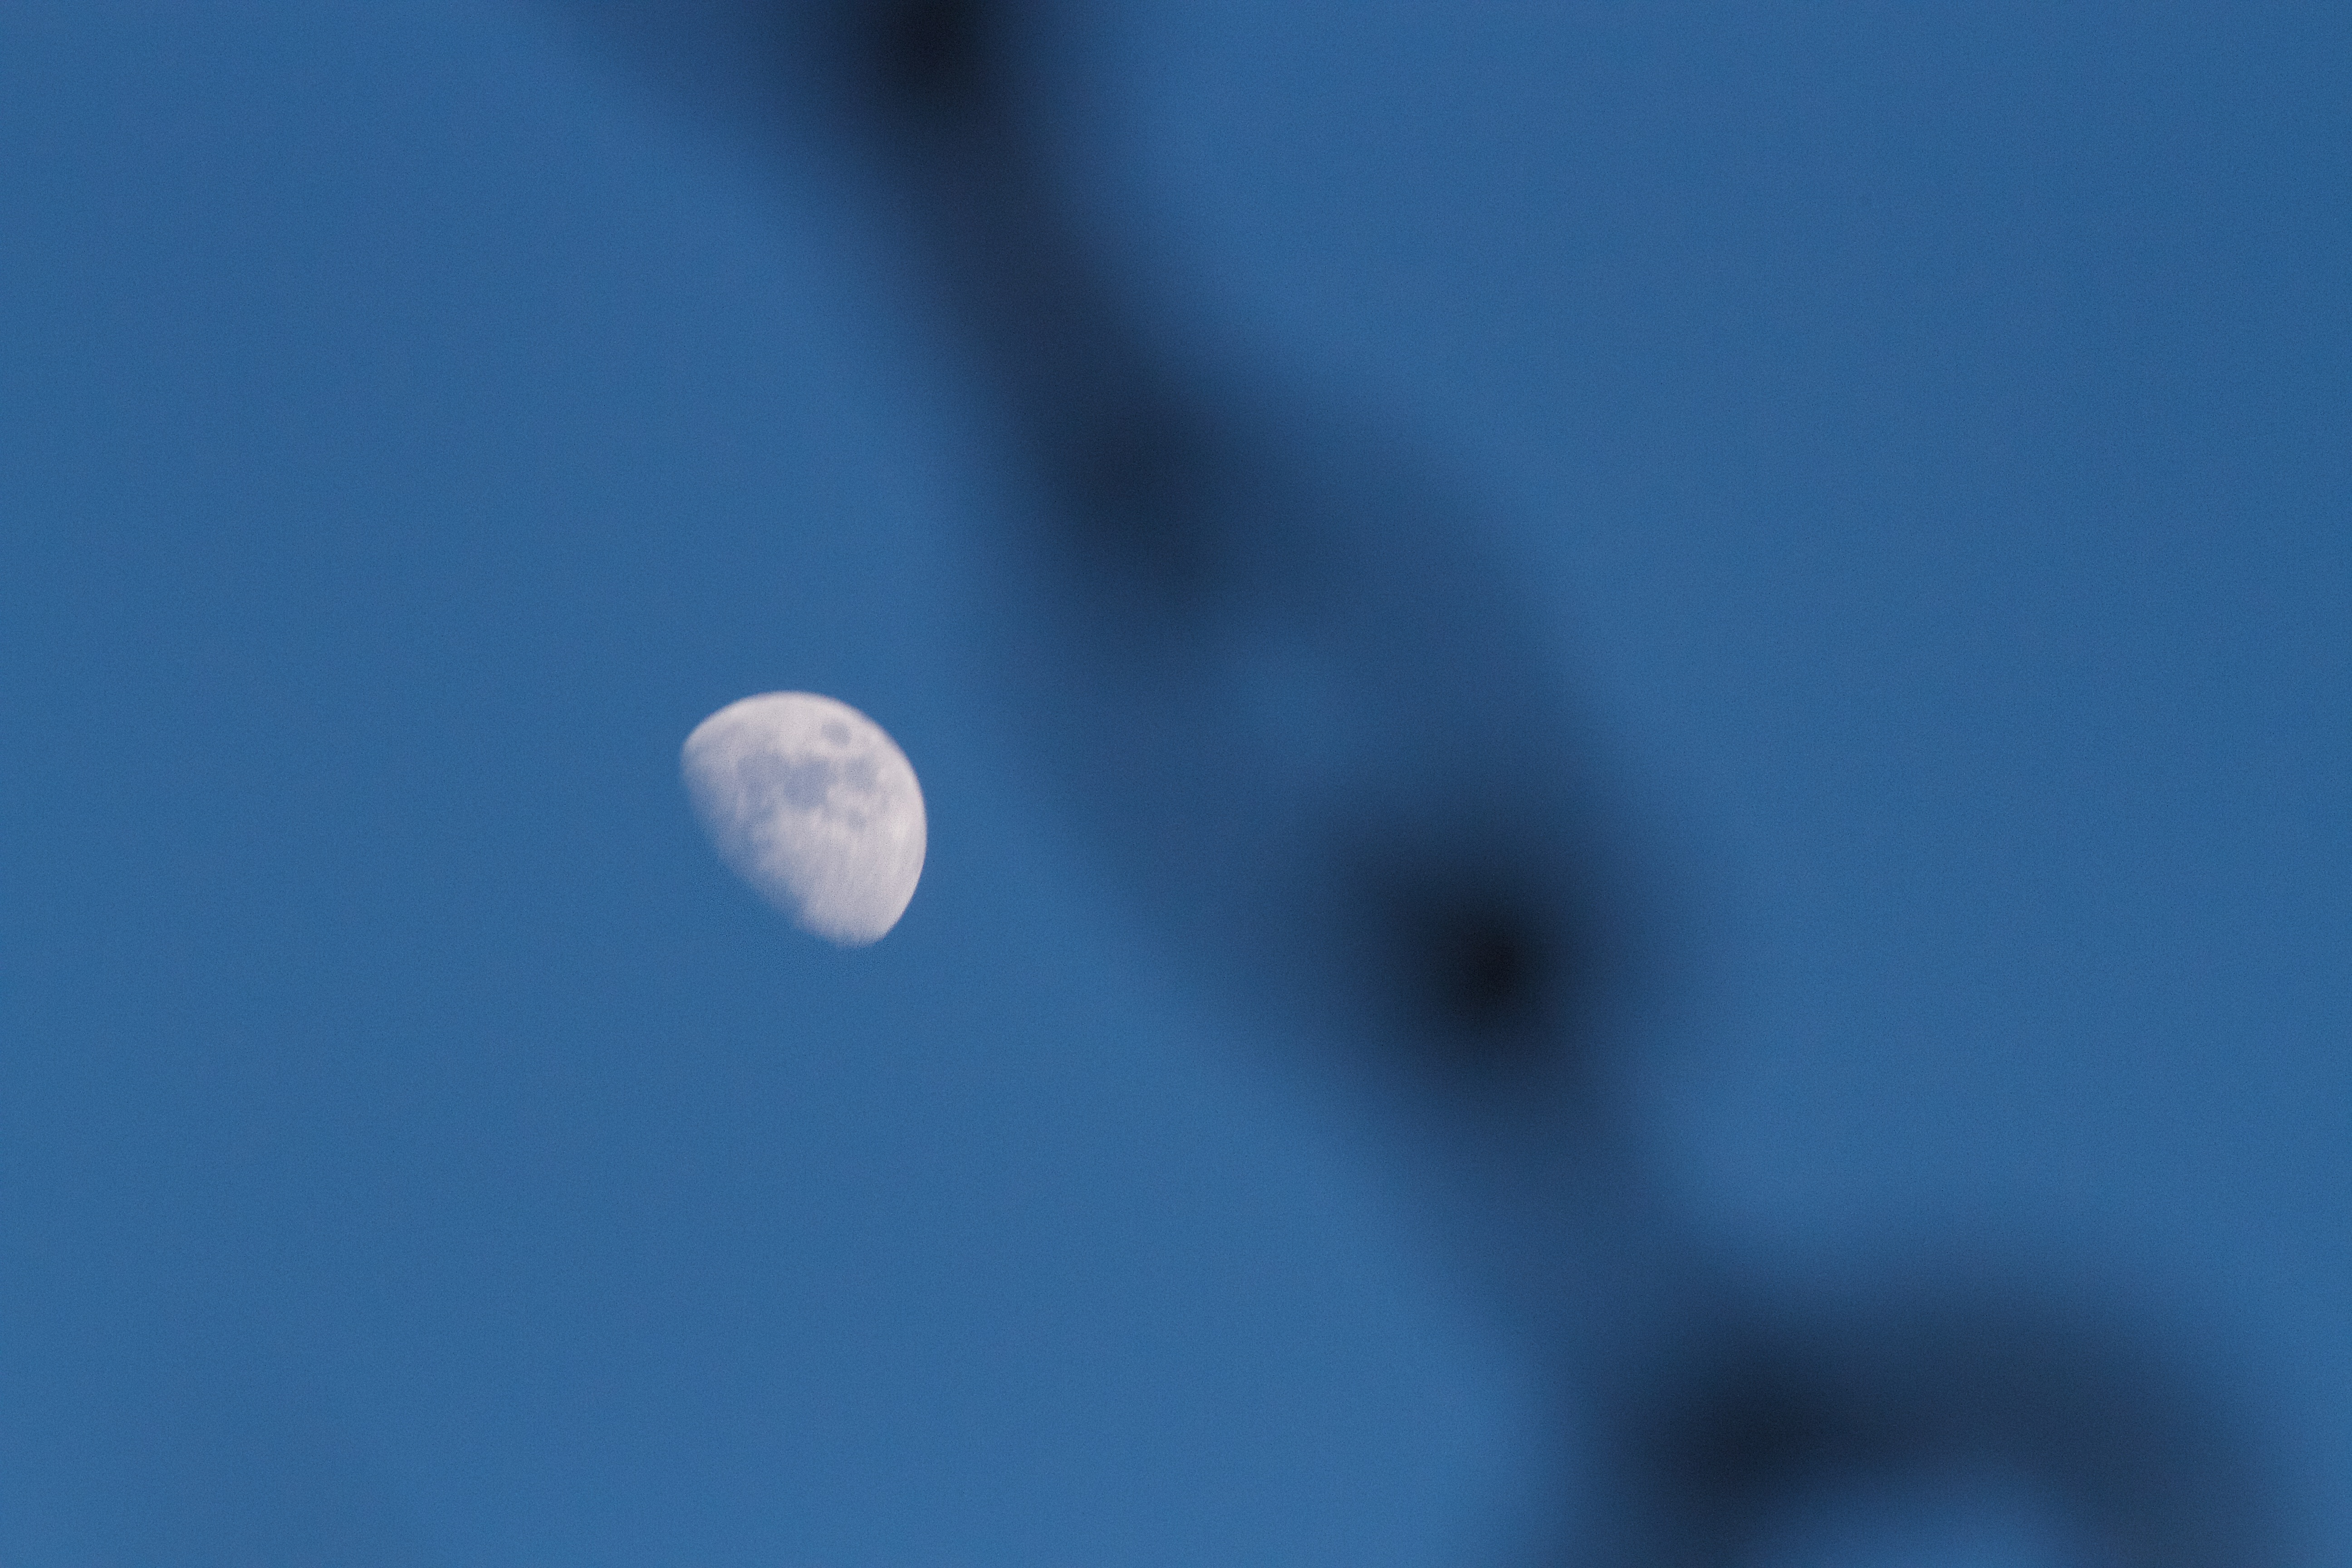
cloud, sky, atmosphere, blue, moon, macro photography, astronomical object, atmosphere of earth